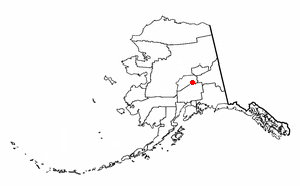
Cantwell est une census-designated place d'Alaska aux États-Unis dans le borough de Denali, dont la population était de 219 habitants en 2010.